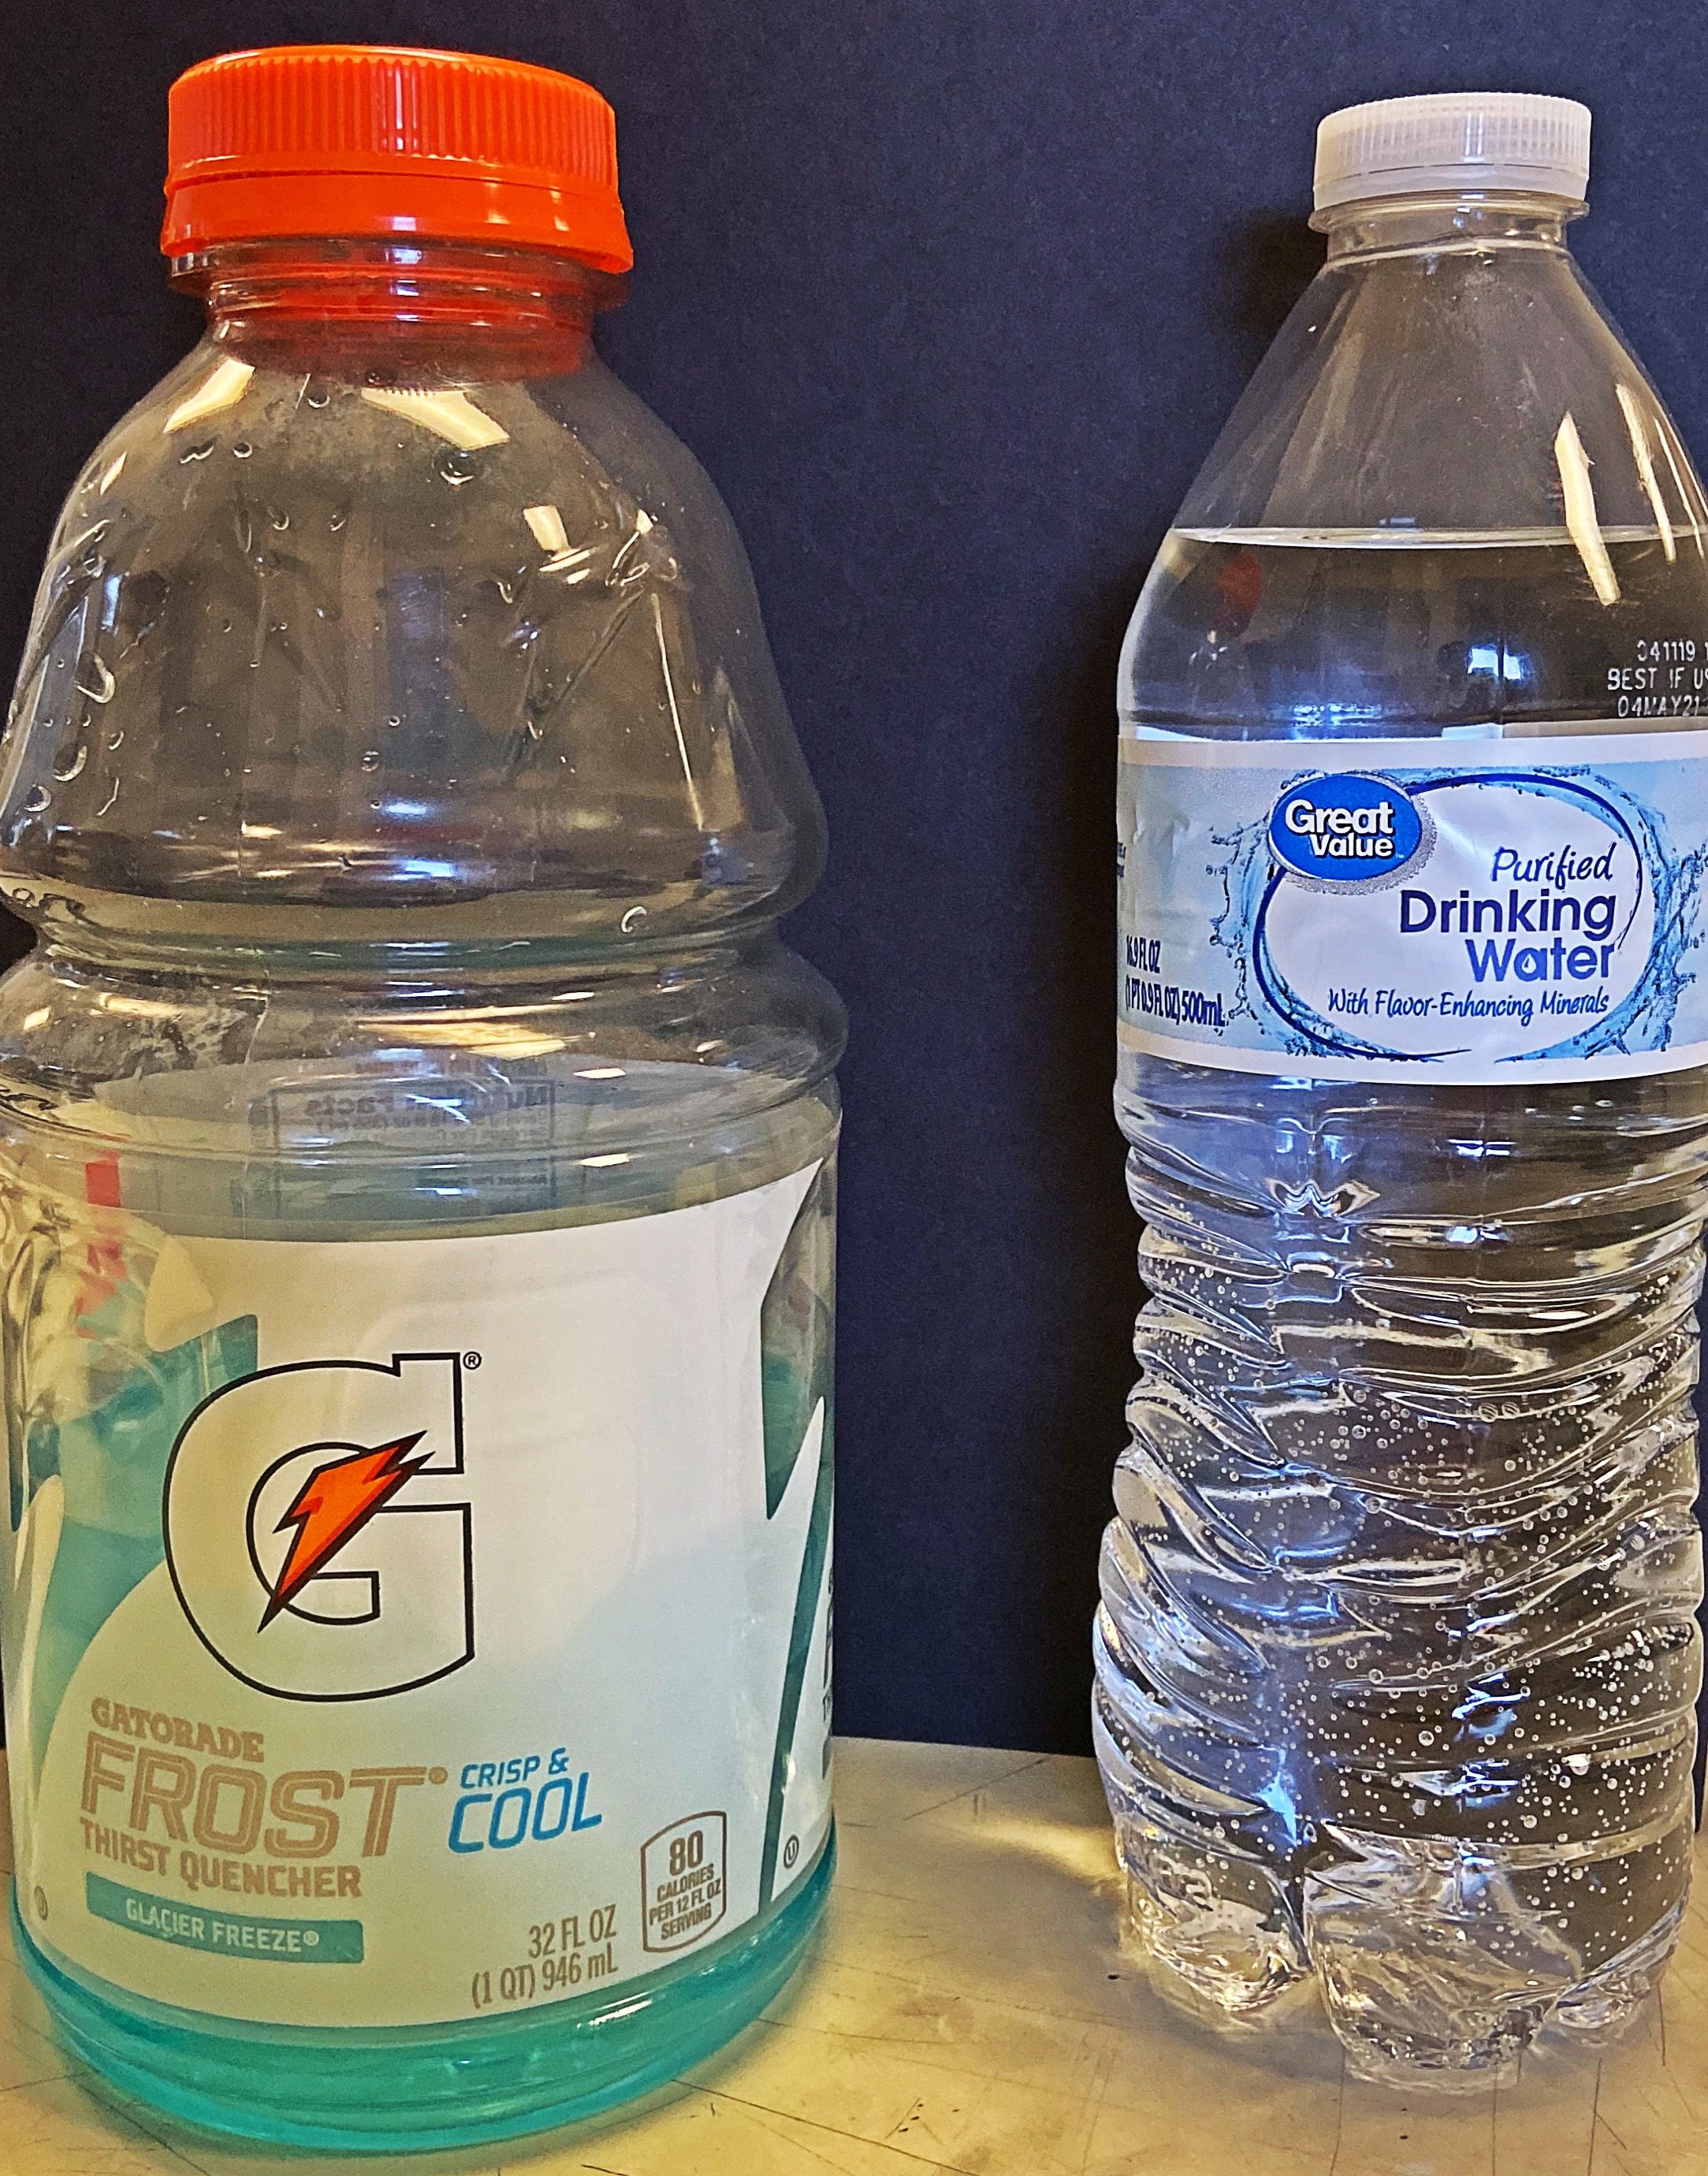
Waste category: plastic